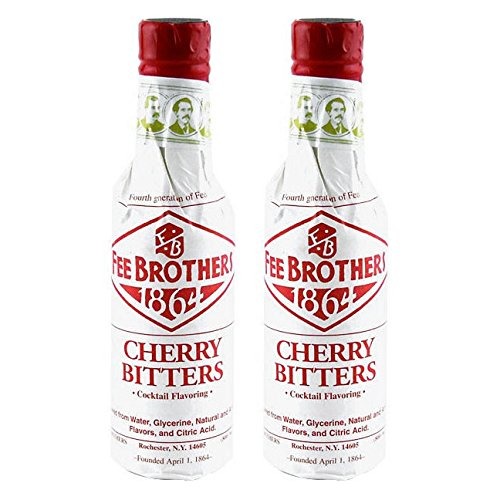
Item Name: Fee Brothers Cherry Cocktail Bitters - 5 oz - 2 Pack
Value: 10.0
Unit: Fl Oz

Price: 24.93